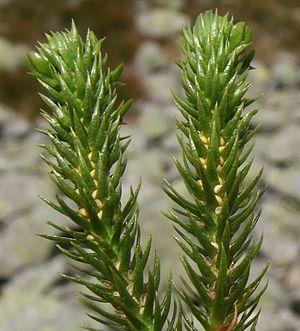
En montagne, la végétation change progressivement selon l'altitude, l'exposition au soleil, et la situation géographique du massif montagneux. On distingue cinq « étages » ou écosystèmes successifs, avec pour chacun un paysage et une végétation caractéristiques :